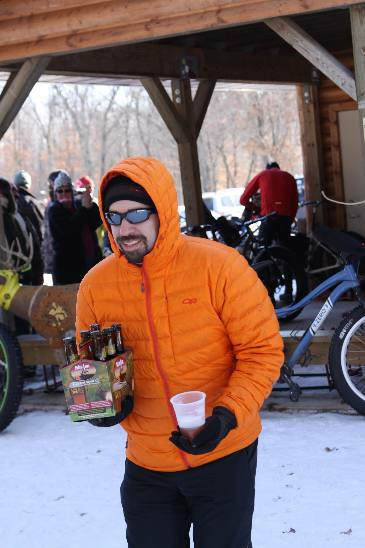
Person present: Yes